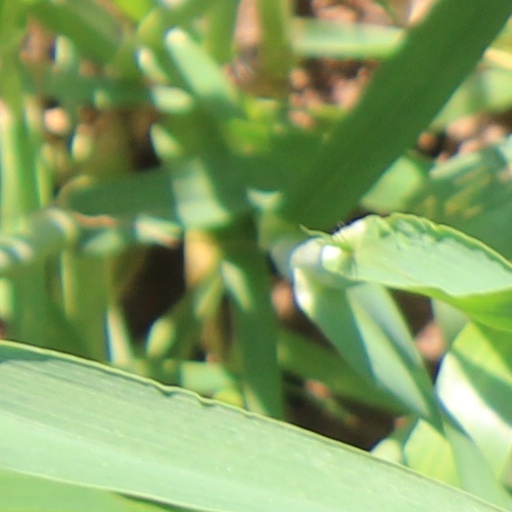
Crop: wheat